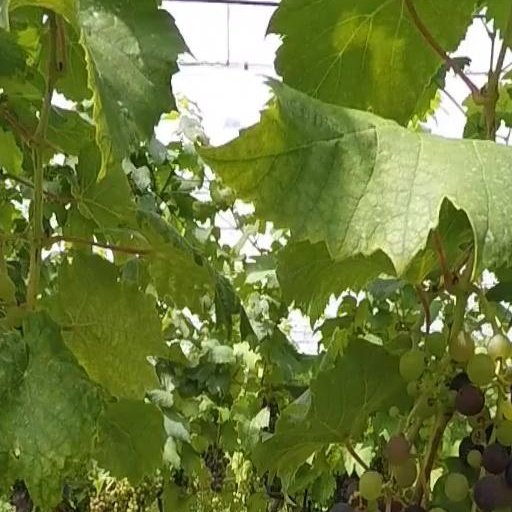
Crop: grape